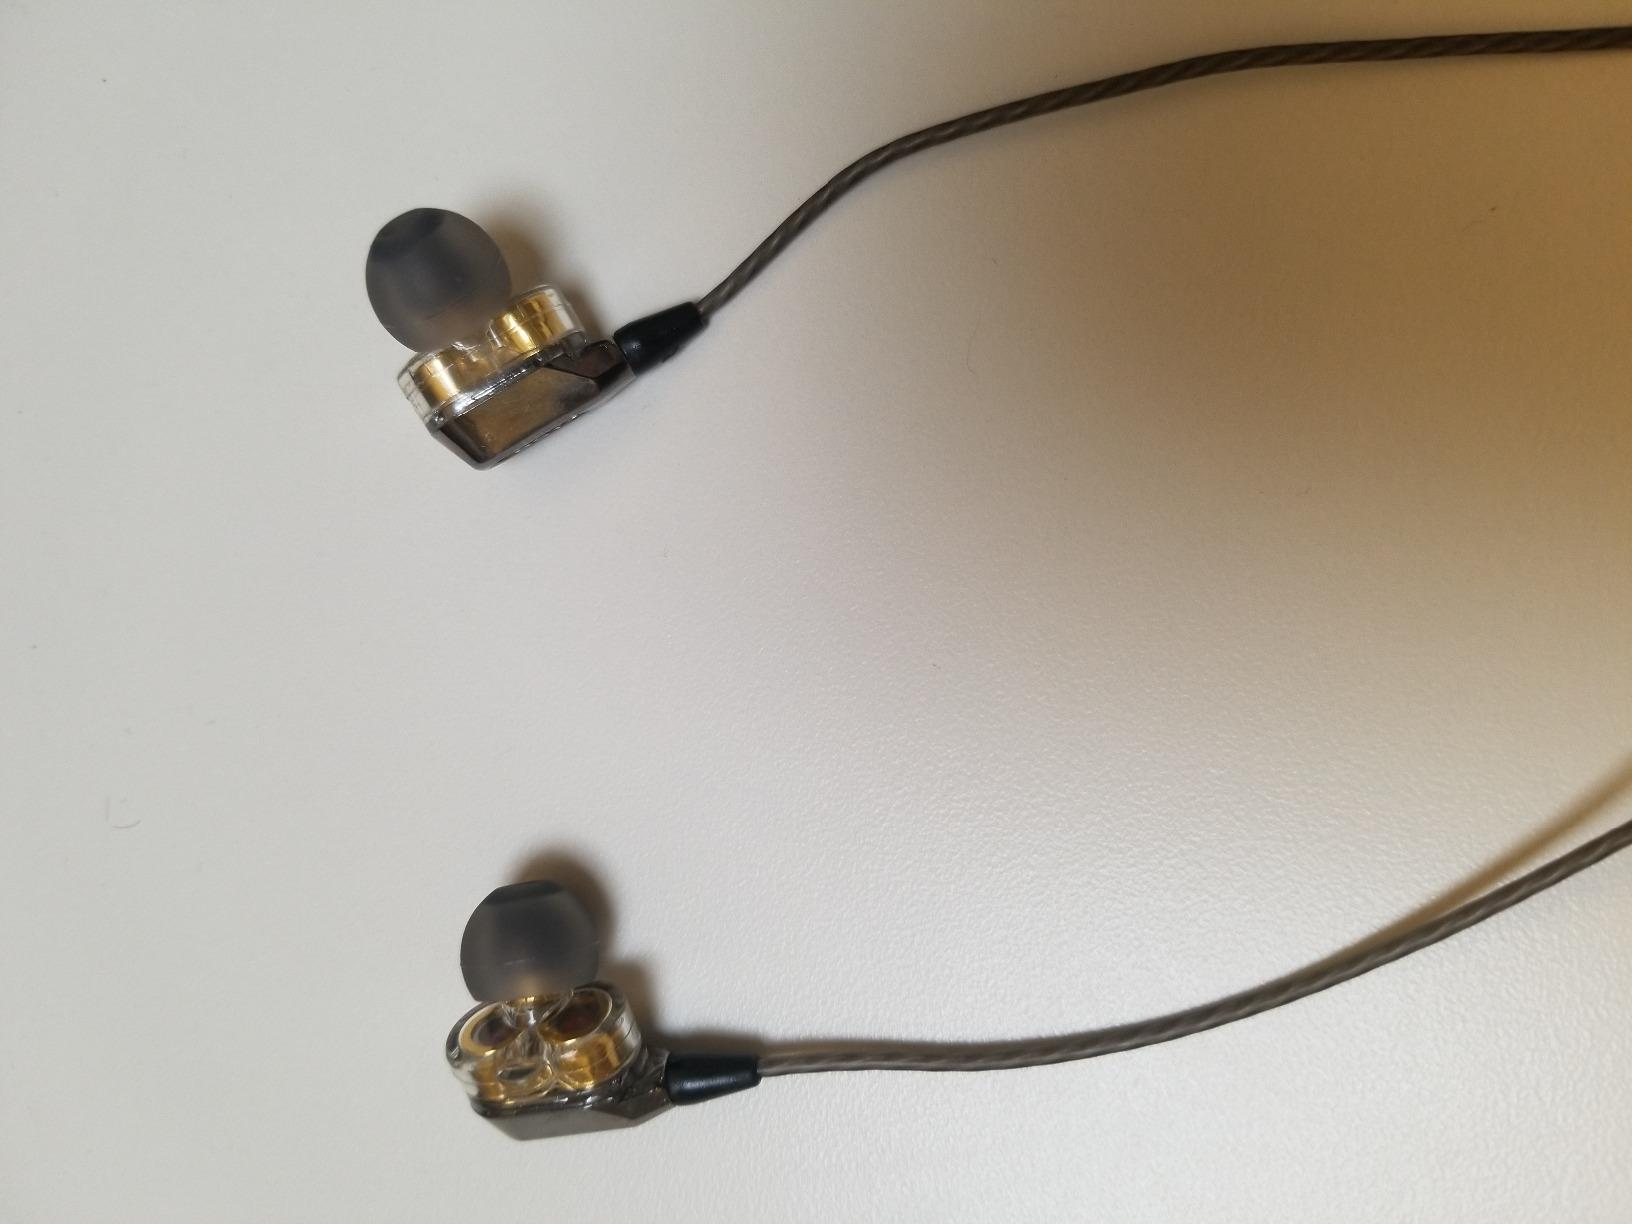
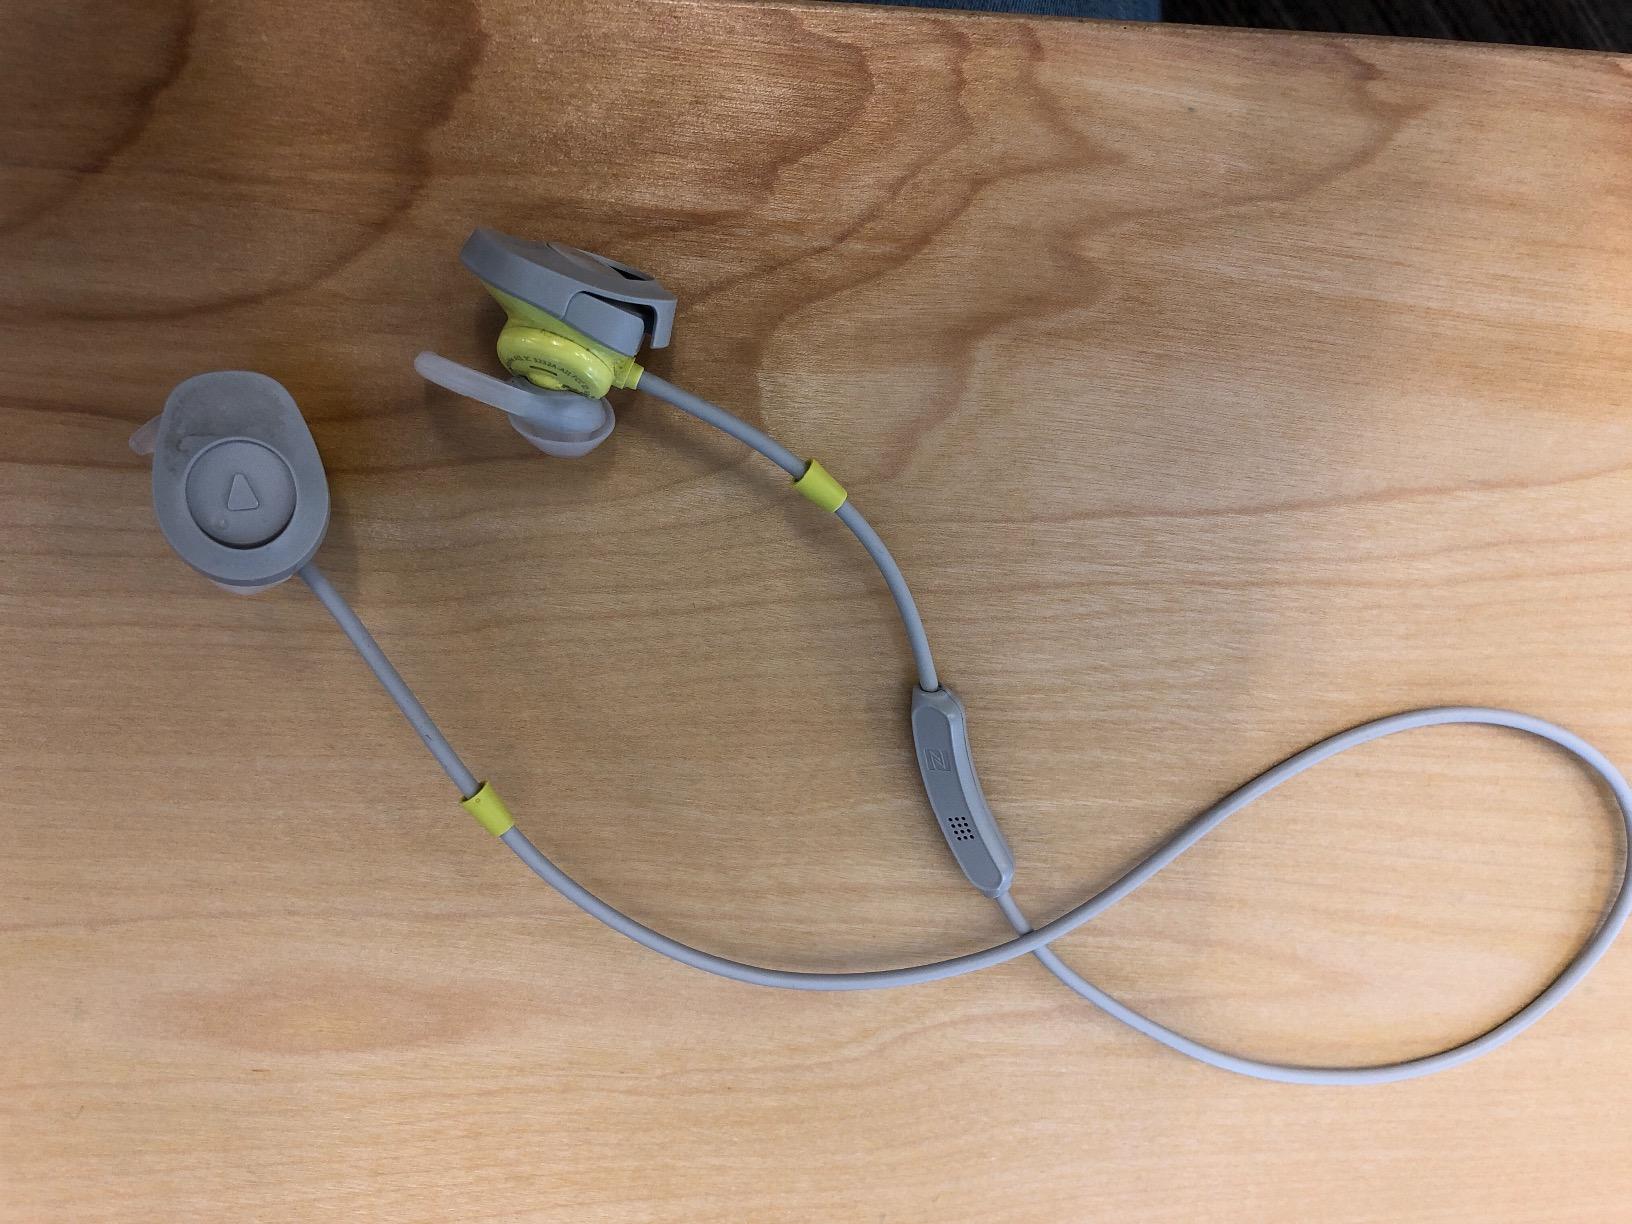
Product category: headphones
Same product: no